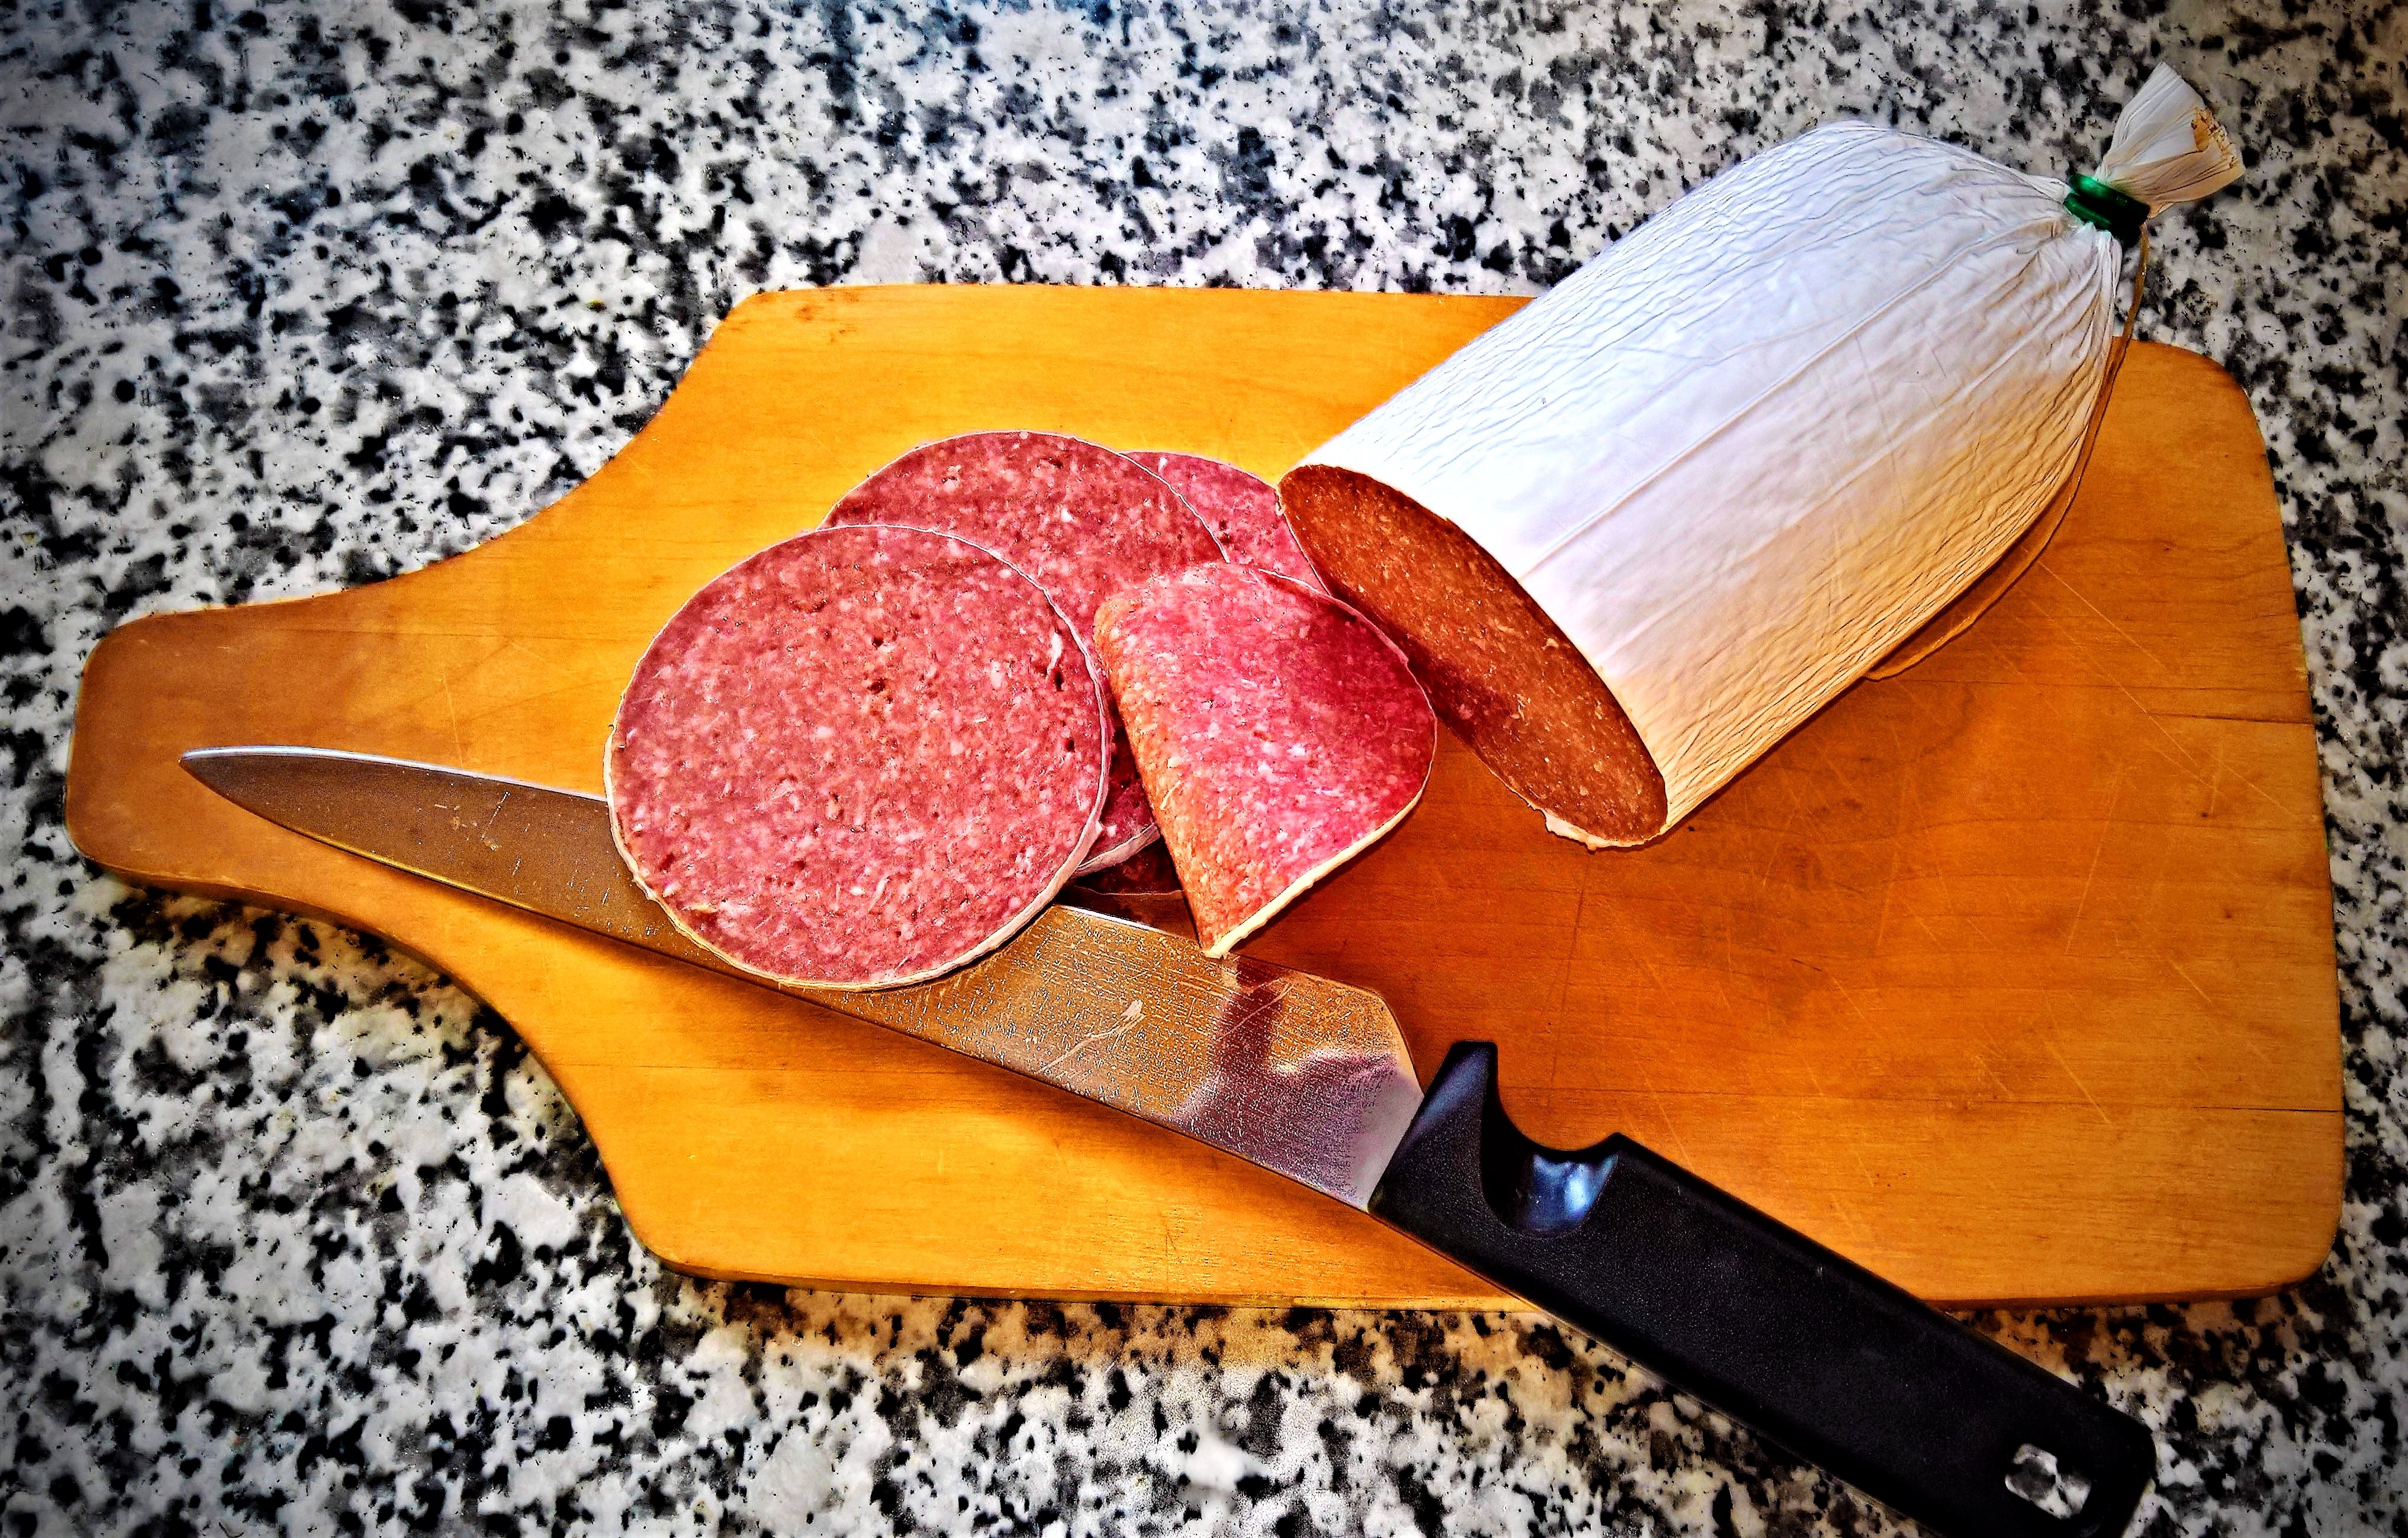
dish, food, cooking, produce, baking, snack, meat, cuisine, delicious, sausage, salami, spicy, smoked, piquant, cold cuts, mettwurst, salt cured meat, meat product